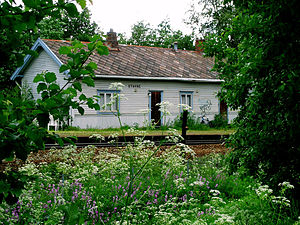
Stavne Station
Stavne Station var en jernbanestation på Dovrebanen, der ligger ved bydelen Stavne i Trondheim i Norge.